Ordinariate for Eastern Catholics in Poland

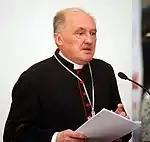
Cardinal Kazimierz Nycz, ordinary of Poland.

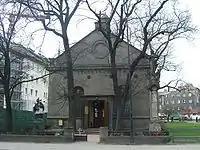
Armenian Parochial Church of Gliwice.

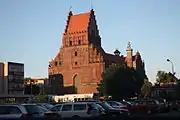
Armenian Parochial Church of Gdansk.

The Ordinariate for Eastern Catholics in Poland (Polish Ordynariat dla wiernych obrządku wschodniego) is the Ordinariate for Eastern Catholic faithful (an Eastern Catholic jurisdiction within a country's Latin Church hierarchy) for the members of Eastern Catholic particular churches "sui iuris" in Poland without their own jurisdiction. Currently it serves only Armenian Catholics in 3 parishes.